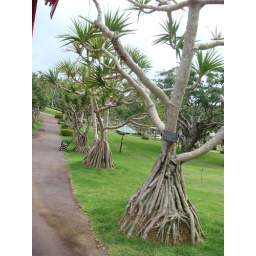
These trees were really neat. The roots are not only underground but above ground too....